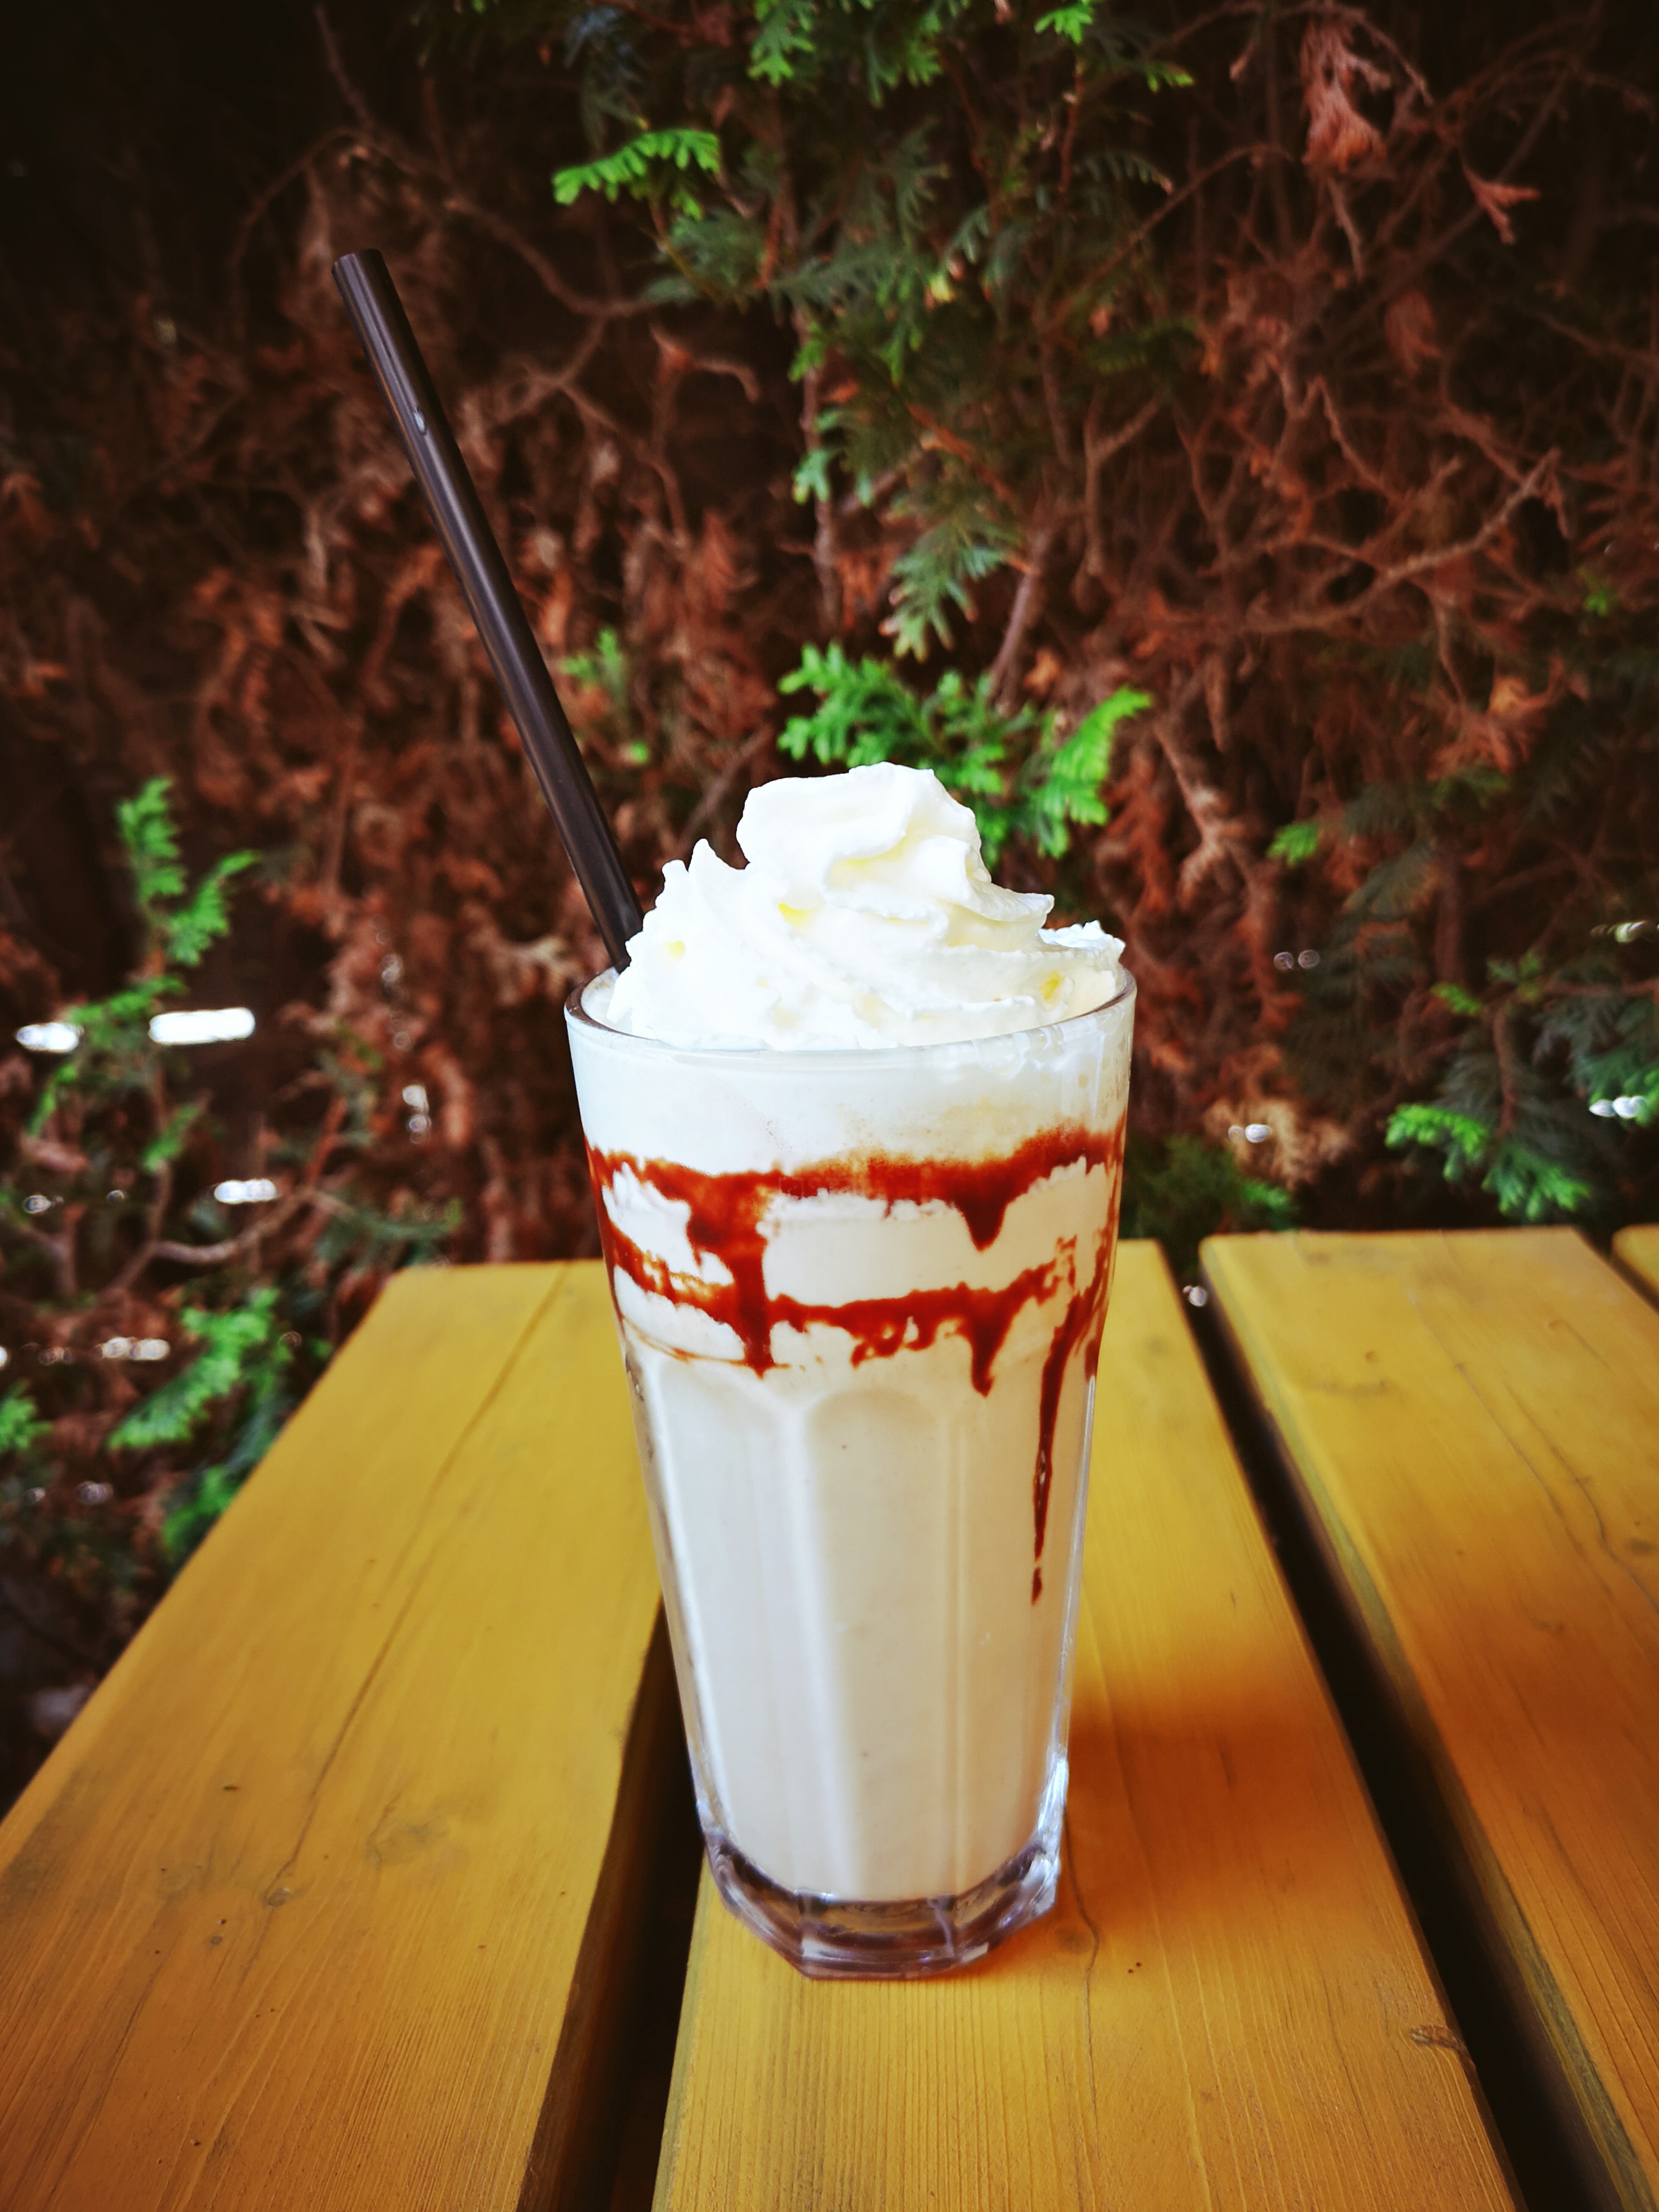
ice, cream, drinks, whipped cream, drink, dessert, milkshake, dairy product, ice cream, sweetness, toppings, food, flavor, buttercream, irish cream, sundae, frapp coffee, frozen dessert, parfait, cup